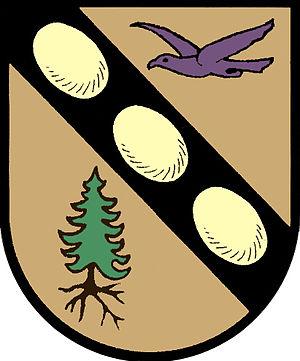
Aigen im Ennstal est une commune autrichienne du district de Liezen en Styrie.